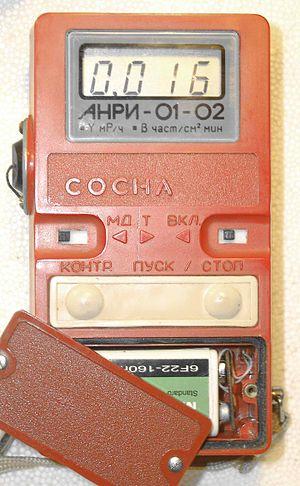
Un dosimètre est un instrument de mesure destiné à mesurer la dose radioactive ou l'équivalent de dose reçus par une personne exposée à un rayonnement ionisant, dans le cadre de son activité professionnelle, d'un accident ou d'une radiothérapie vectorisée.